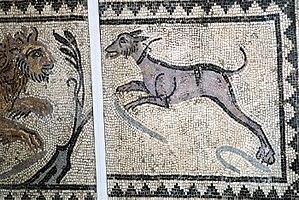
La domestication du chien est intervenue au début du Paléolithique supérieur. Le chien est la première espèce domestiquée par l'homme et la seule domestiquée au cours du Paléolithique. Ce cas particulier parmi les espèces domestiques lui permet d'occuper une place à part auprès de l'Homme.